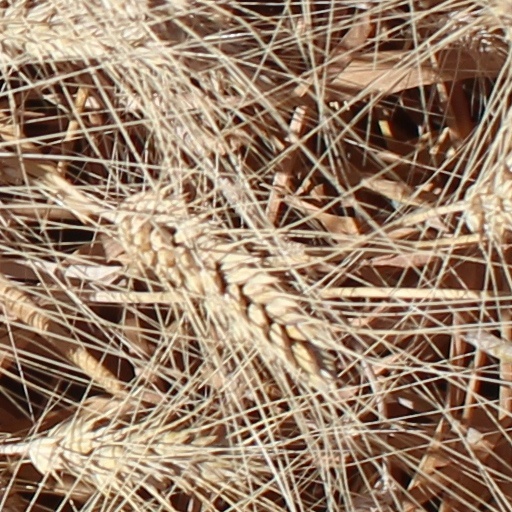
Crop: wheat